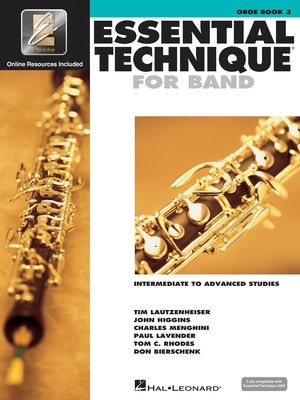
ESSENTIAL TECHNIQUE FOR BAND BK3 OBOE EEI
Brand: Hal Leonard
Essential Elements for Band offers beginning students sound pedagogy and engaging music, all carefully paced to successfully start young players on their musical journey. EE features both familiar songs and specially designed exercises, created and arranged for the classroom in a unison-learning environment, as well as instrument-specific exercises to focus each student on the unique characteristics of their own instrument. EE provides both teachers and students with a wealth of materials to develop total musicianship, even at the beginning stages. Essential Elements now includes Essential Elements Interactive (EEi), the ultimate online music education resource. EEi introduces the first-ever, easy set of technology tools for online teaching, learning, assessment, and communication... ideal for teaching today's beginning band and string students, both in the classroom and at home. For more information, visit Hal Leonard Online - Essential Elements Interactive. For a complete overview of Book 3, click here. Artist Composer Publisher Hal Leonard Series Essential Elements for Band Pages 48(07) Language Instrument Oboe Category Woodwind SubCategory1 Methods SubCategory2 Medium Sftcvr/Online Media ISBN13 9780634043628 ISBN13 0634043625|00008512 Dimensions 305x229
Category: Arts & Entertainment > Hobbies & Creative Arts > Musical Instruments > Woodwinds > Oboes & English Horns